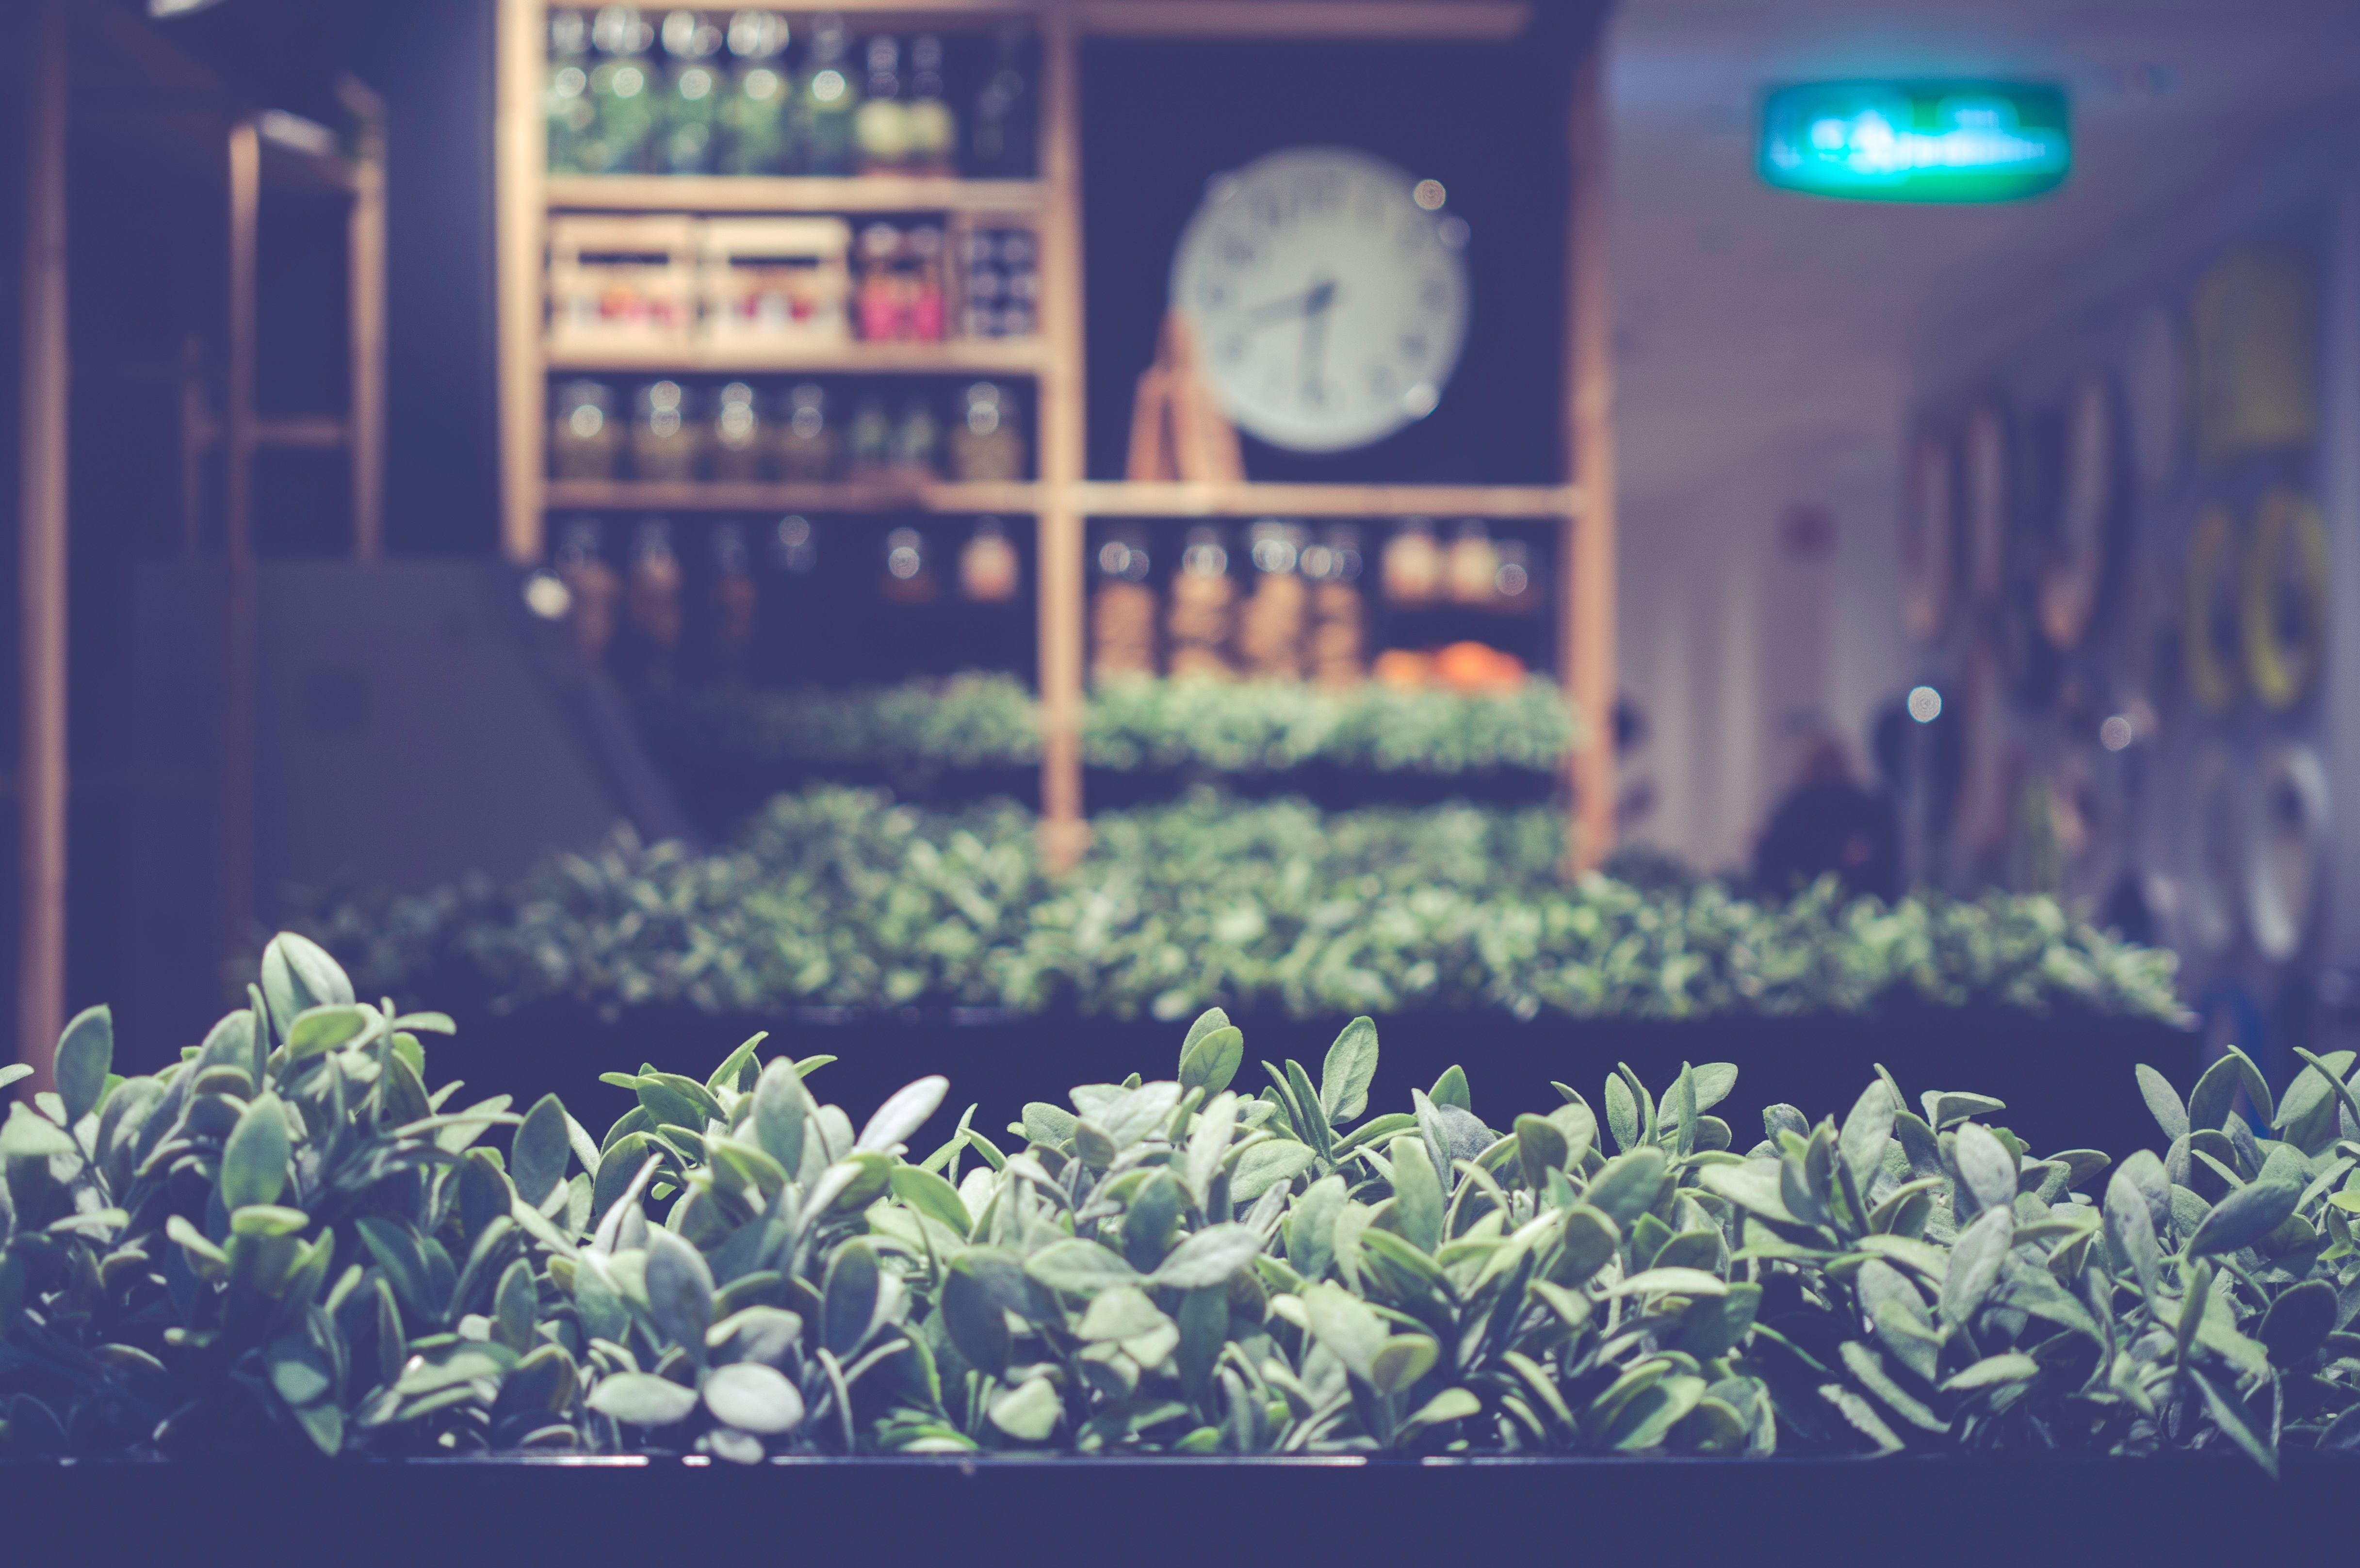
flower, green, aquarium